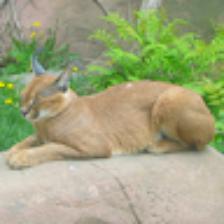
Label: NonHuman